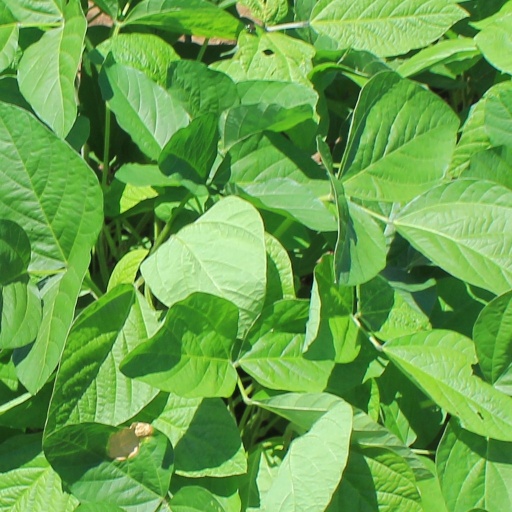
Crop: soybean